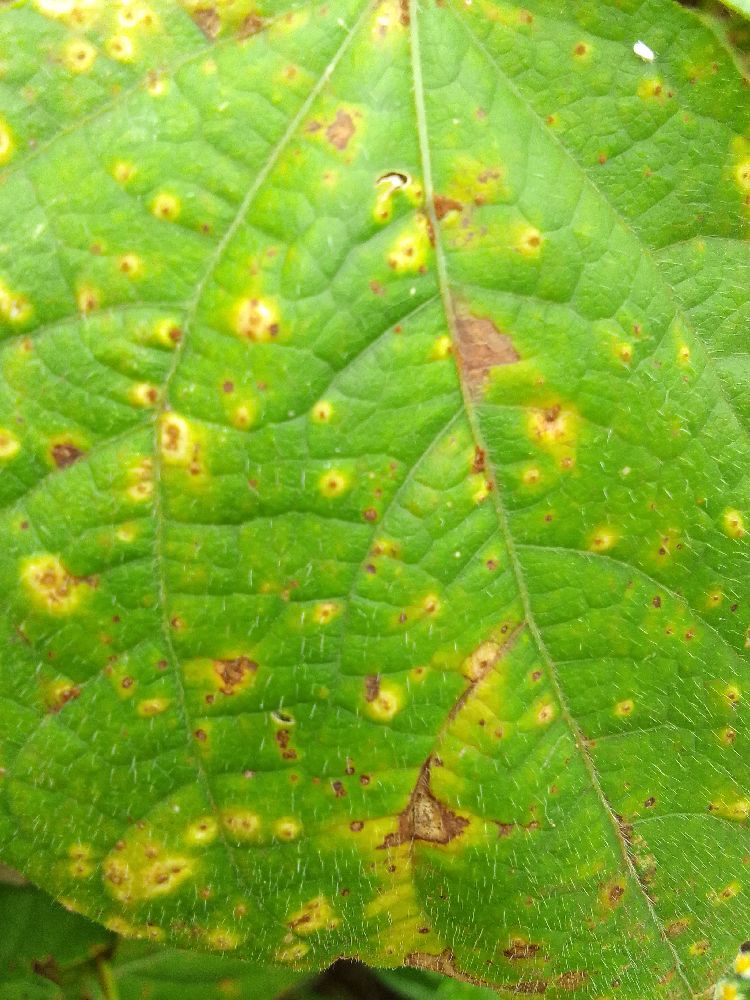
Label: rust